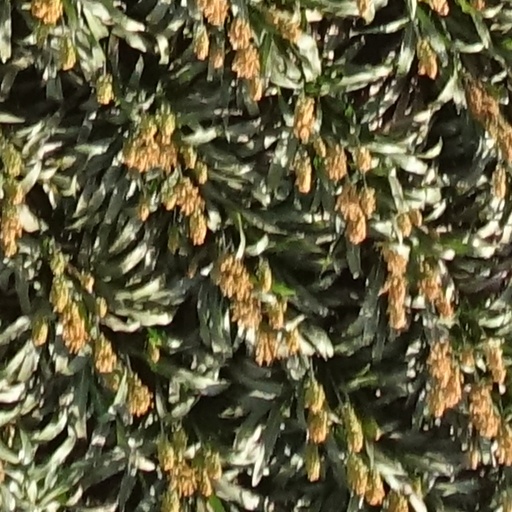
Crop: sorghum